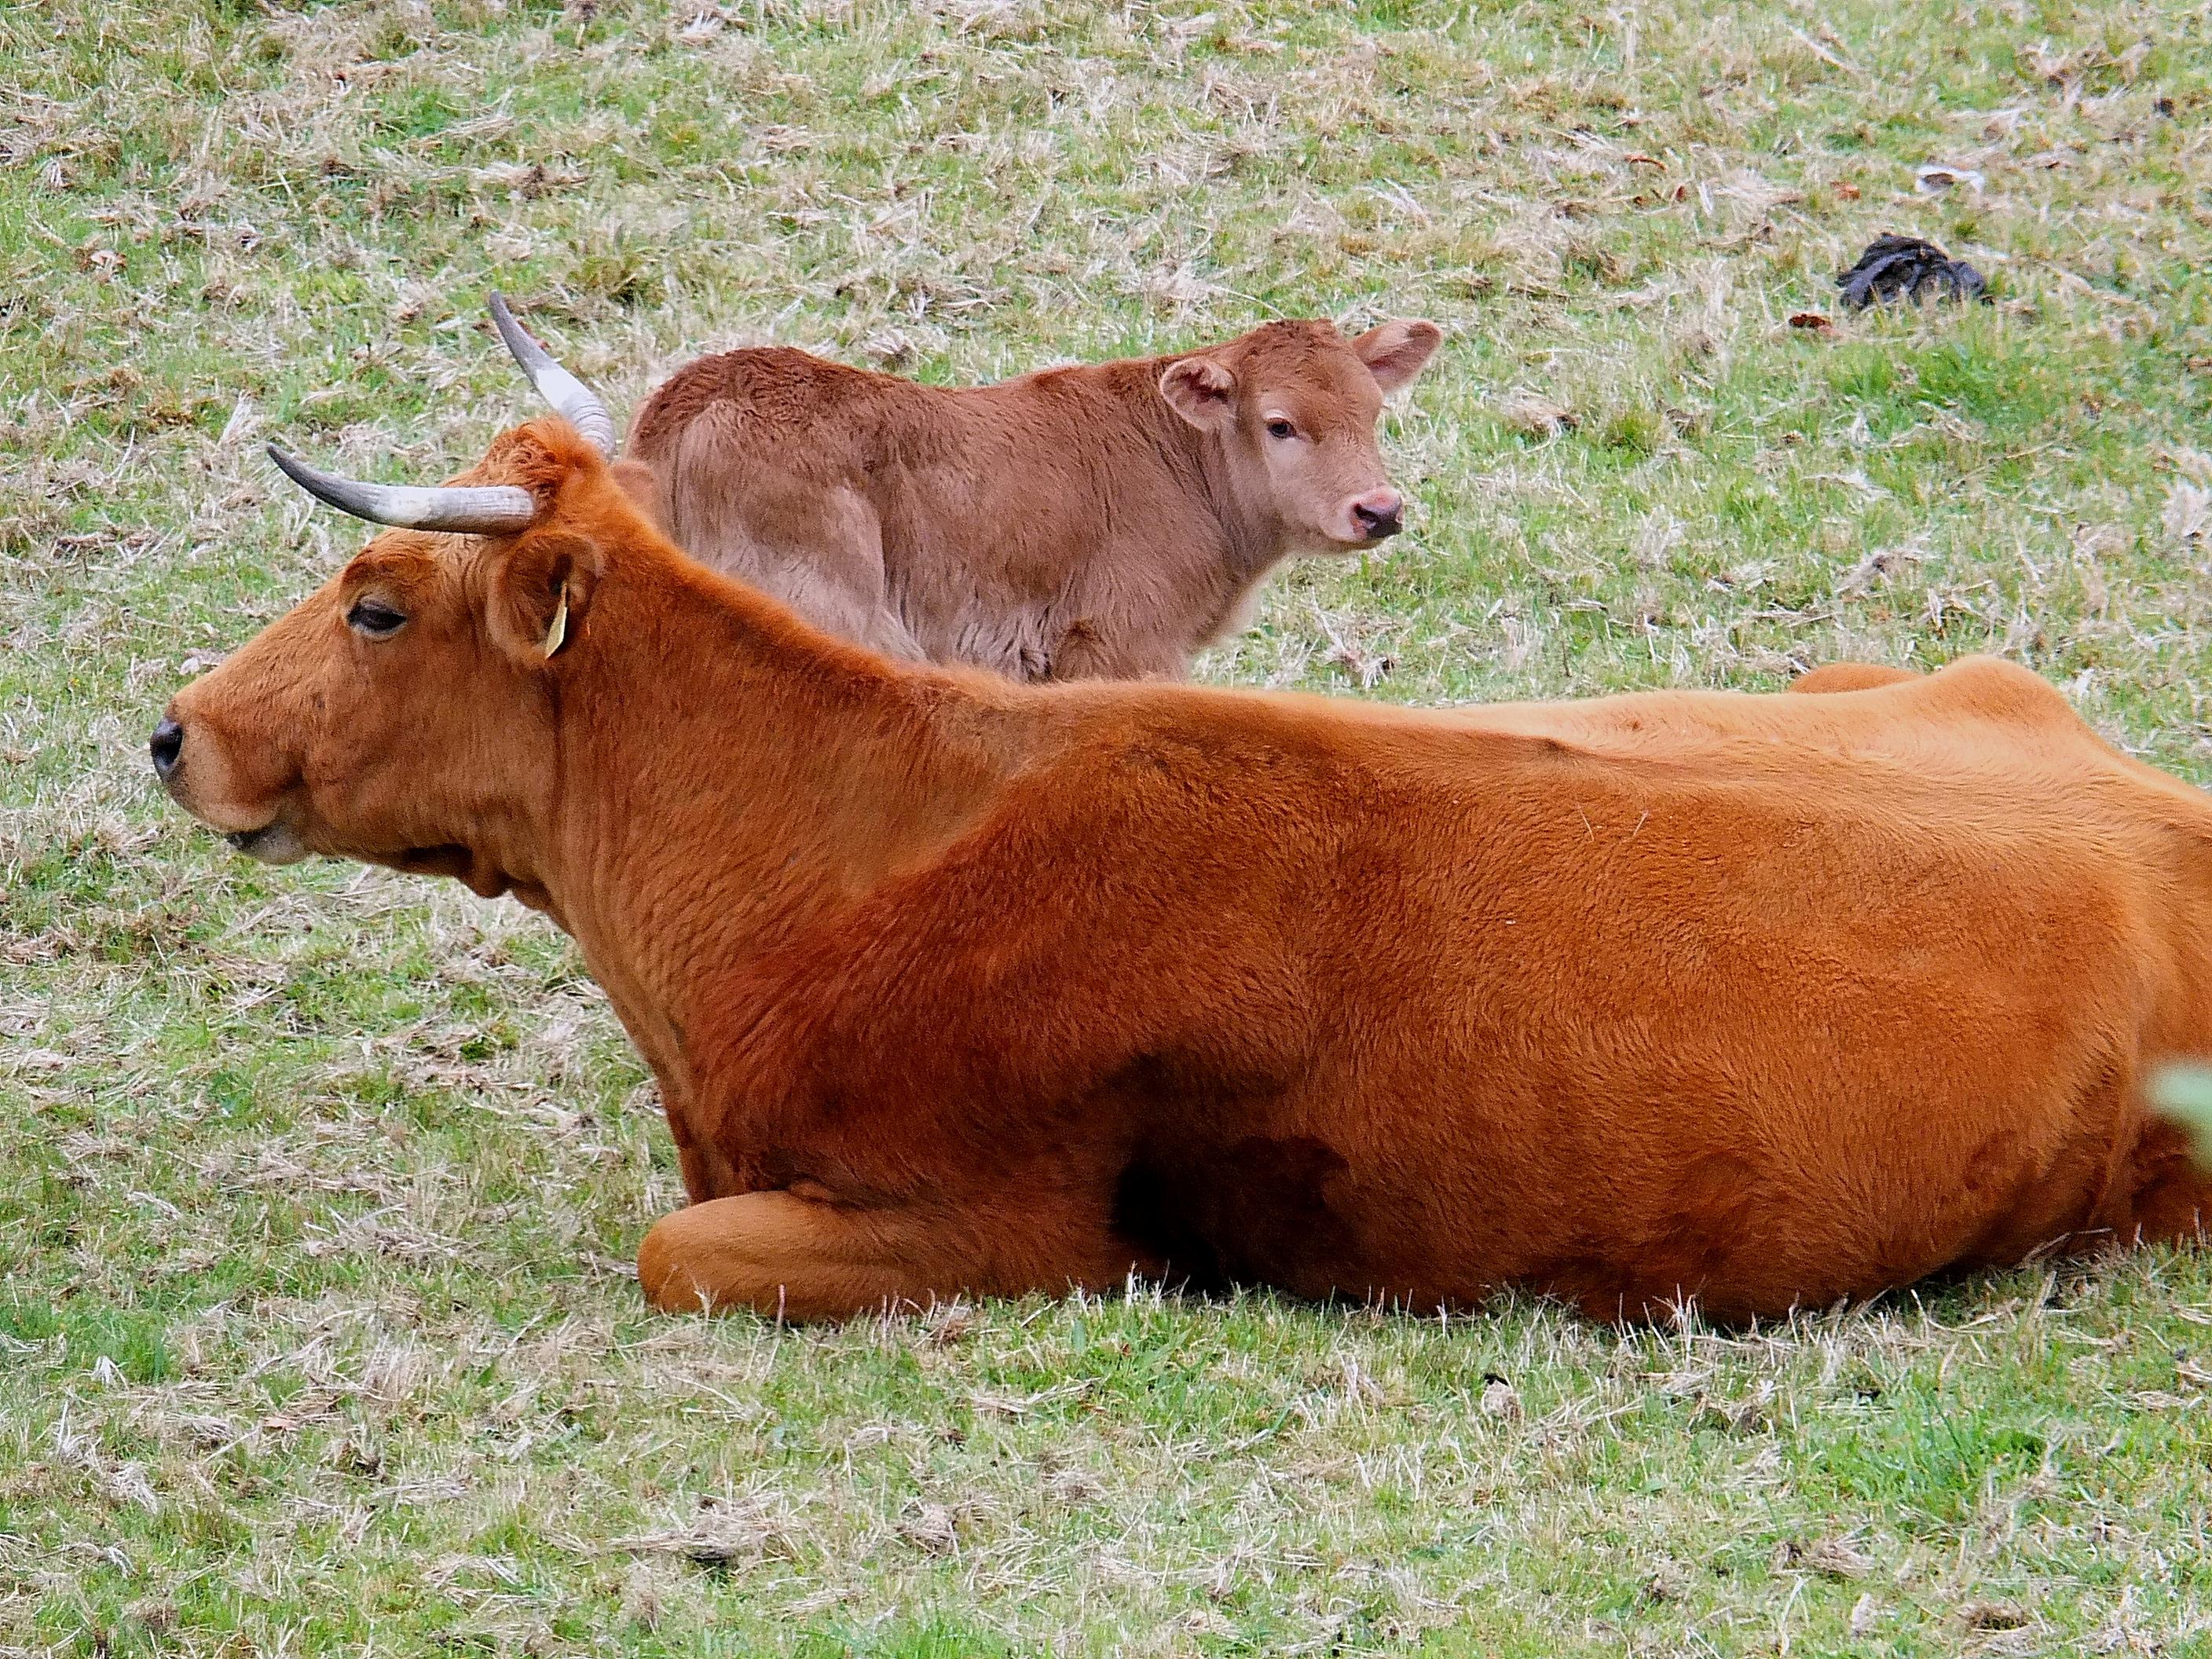
nature, grass, wildlife, macro, pasture, grazing, mammal, fauna, calf, bull, animals, vertebrate, naturaleza, ggl1, gaby1, animales, fujifilmxs1, cattle like mammal